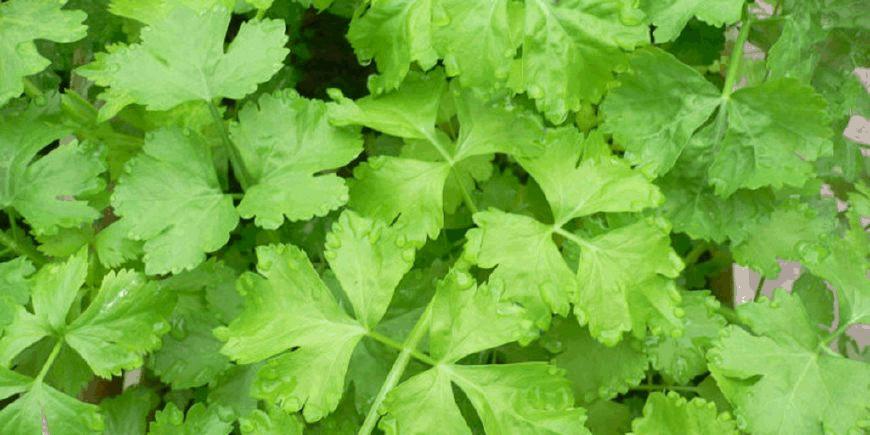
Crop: unknown
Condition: celery